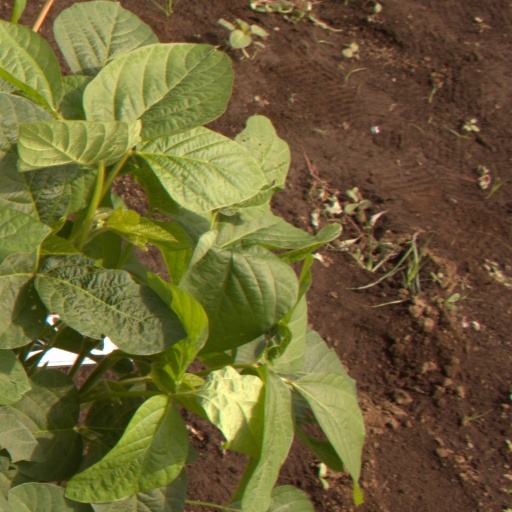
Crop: soybean